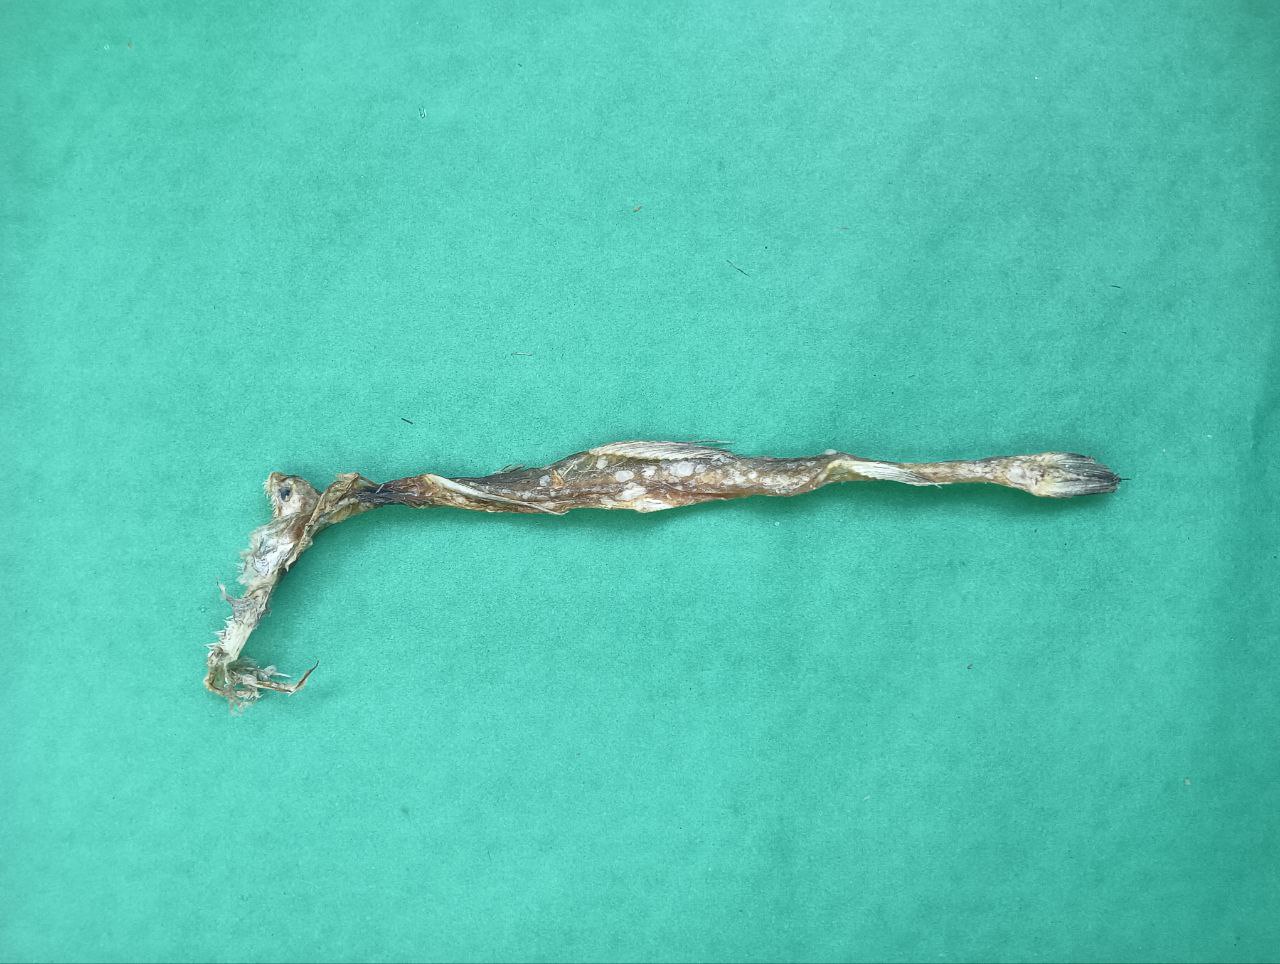
Species: Loitta